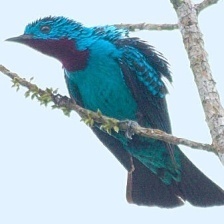
Species: SPANGLED COTINGA
Scientific name: COTINGA CAYANA